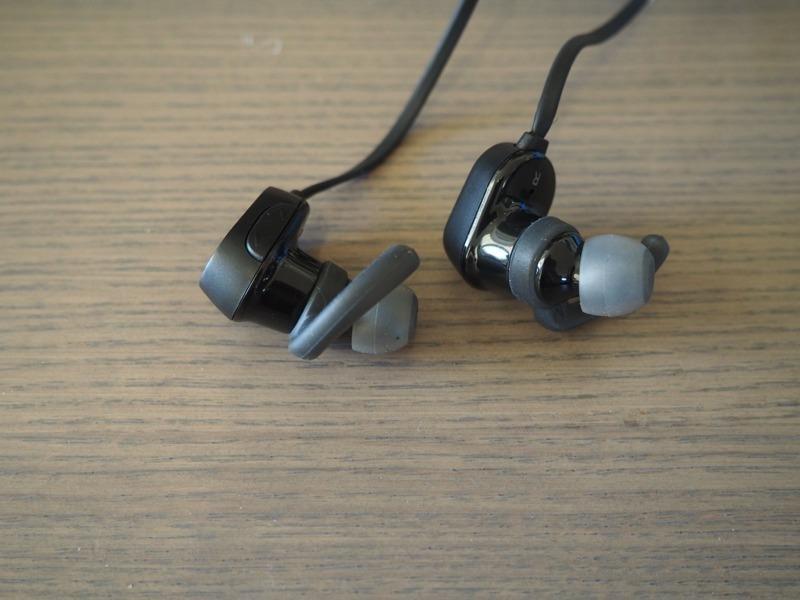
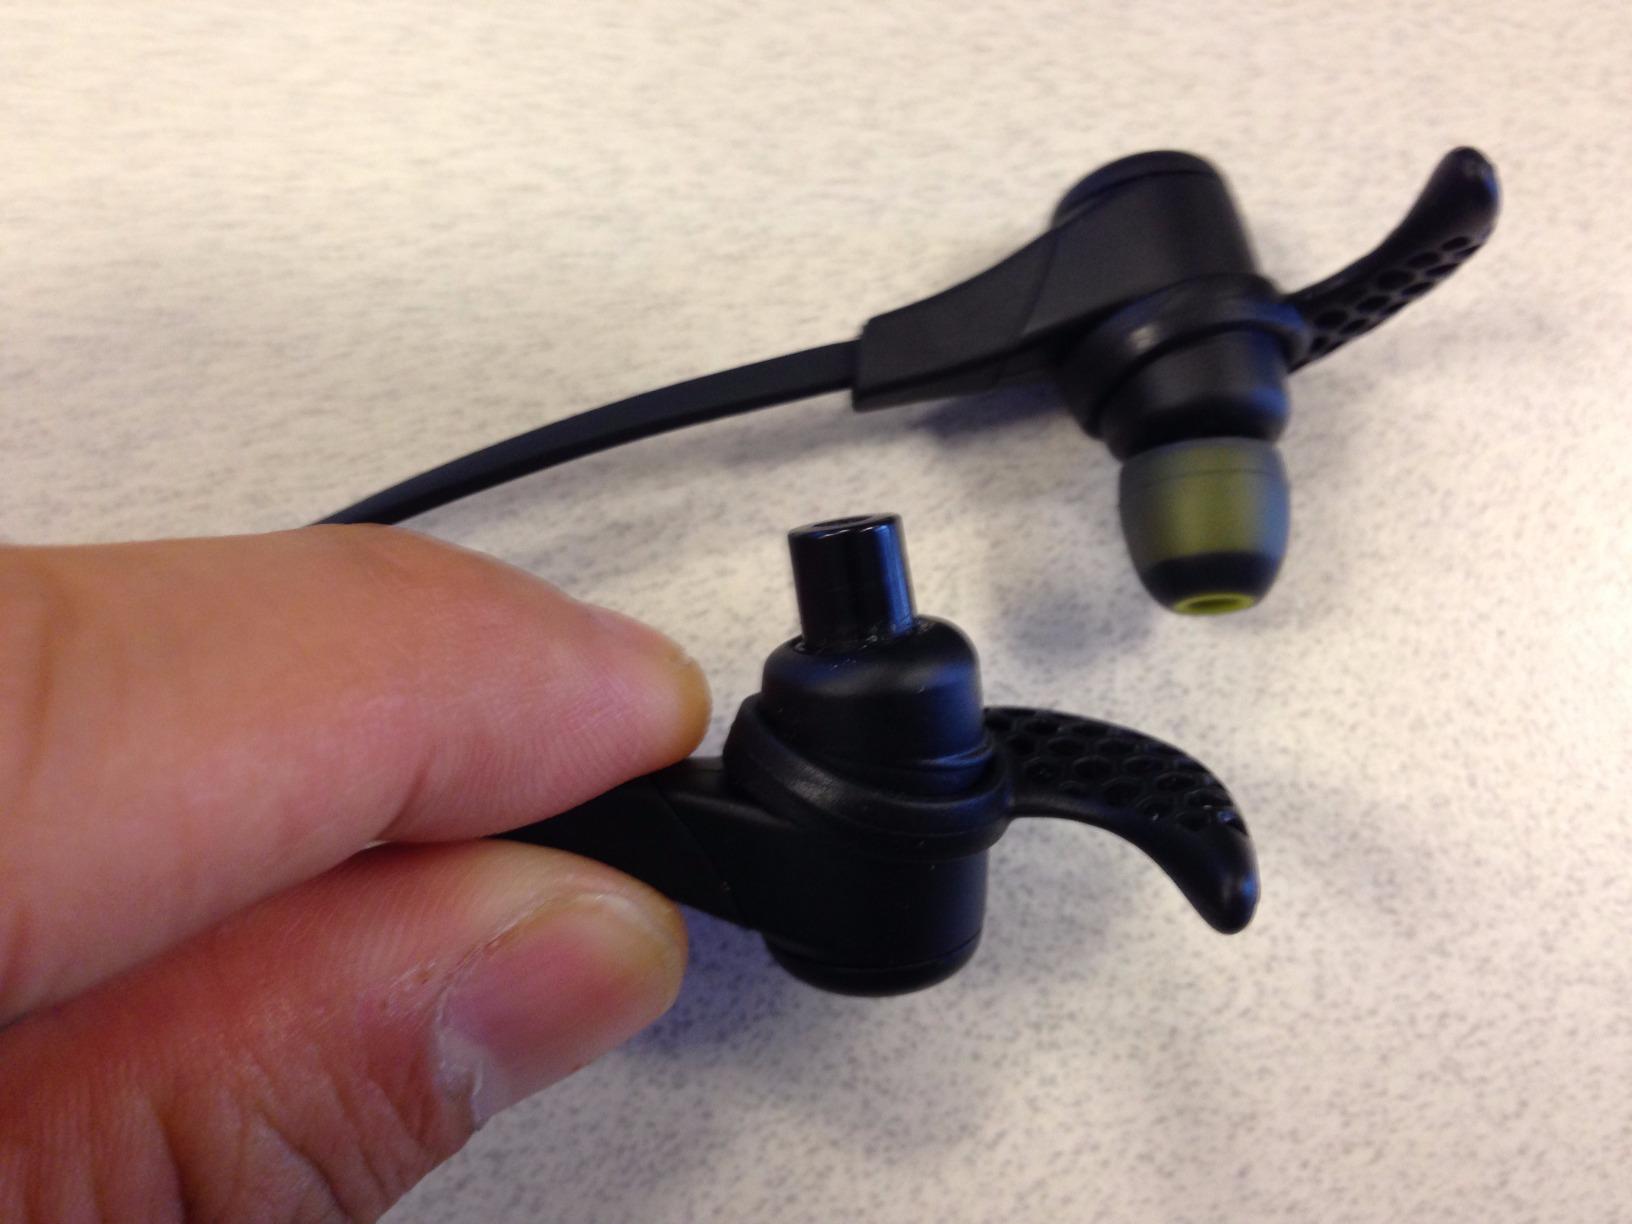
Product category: headphones
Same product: no